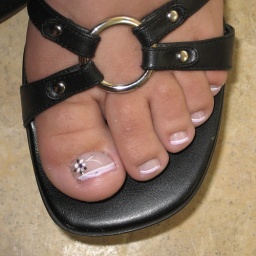
Sarah's tootsies in light pink French manicure and purple/white flower